William II, Landgrave of Hesse

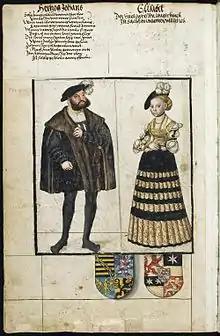
Elisabeth of Hesse with John of Saxony

In 1500, William II reunited the Landgraviate of Hesse after the death of his cousin William III. In 1503, Emperor Maximilian I commissioned William with executing the ban on Elector Philip of the Palatinate.